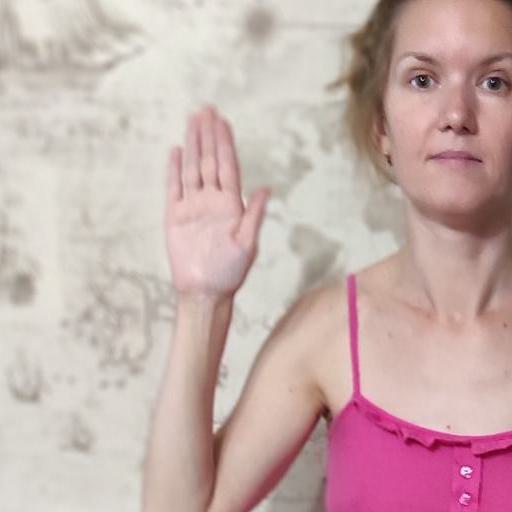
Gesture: stop